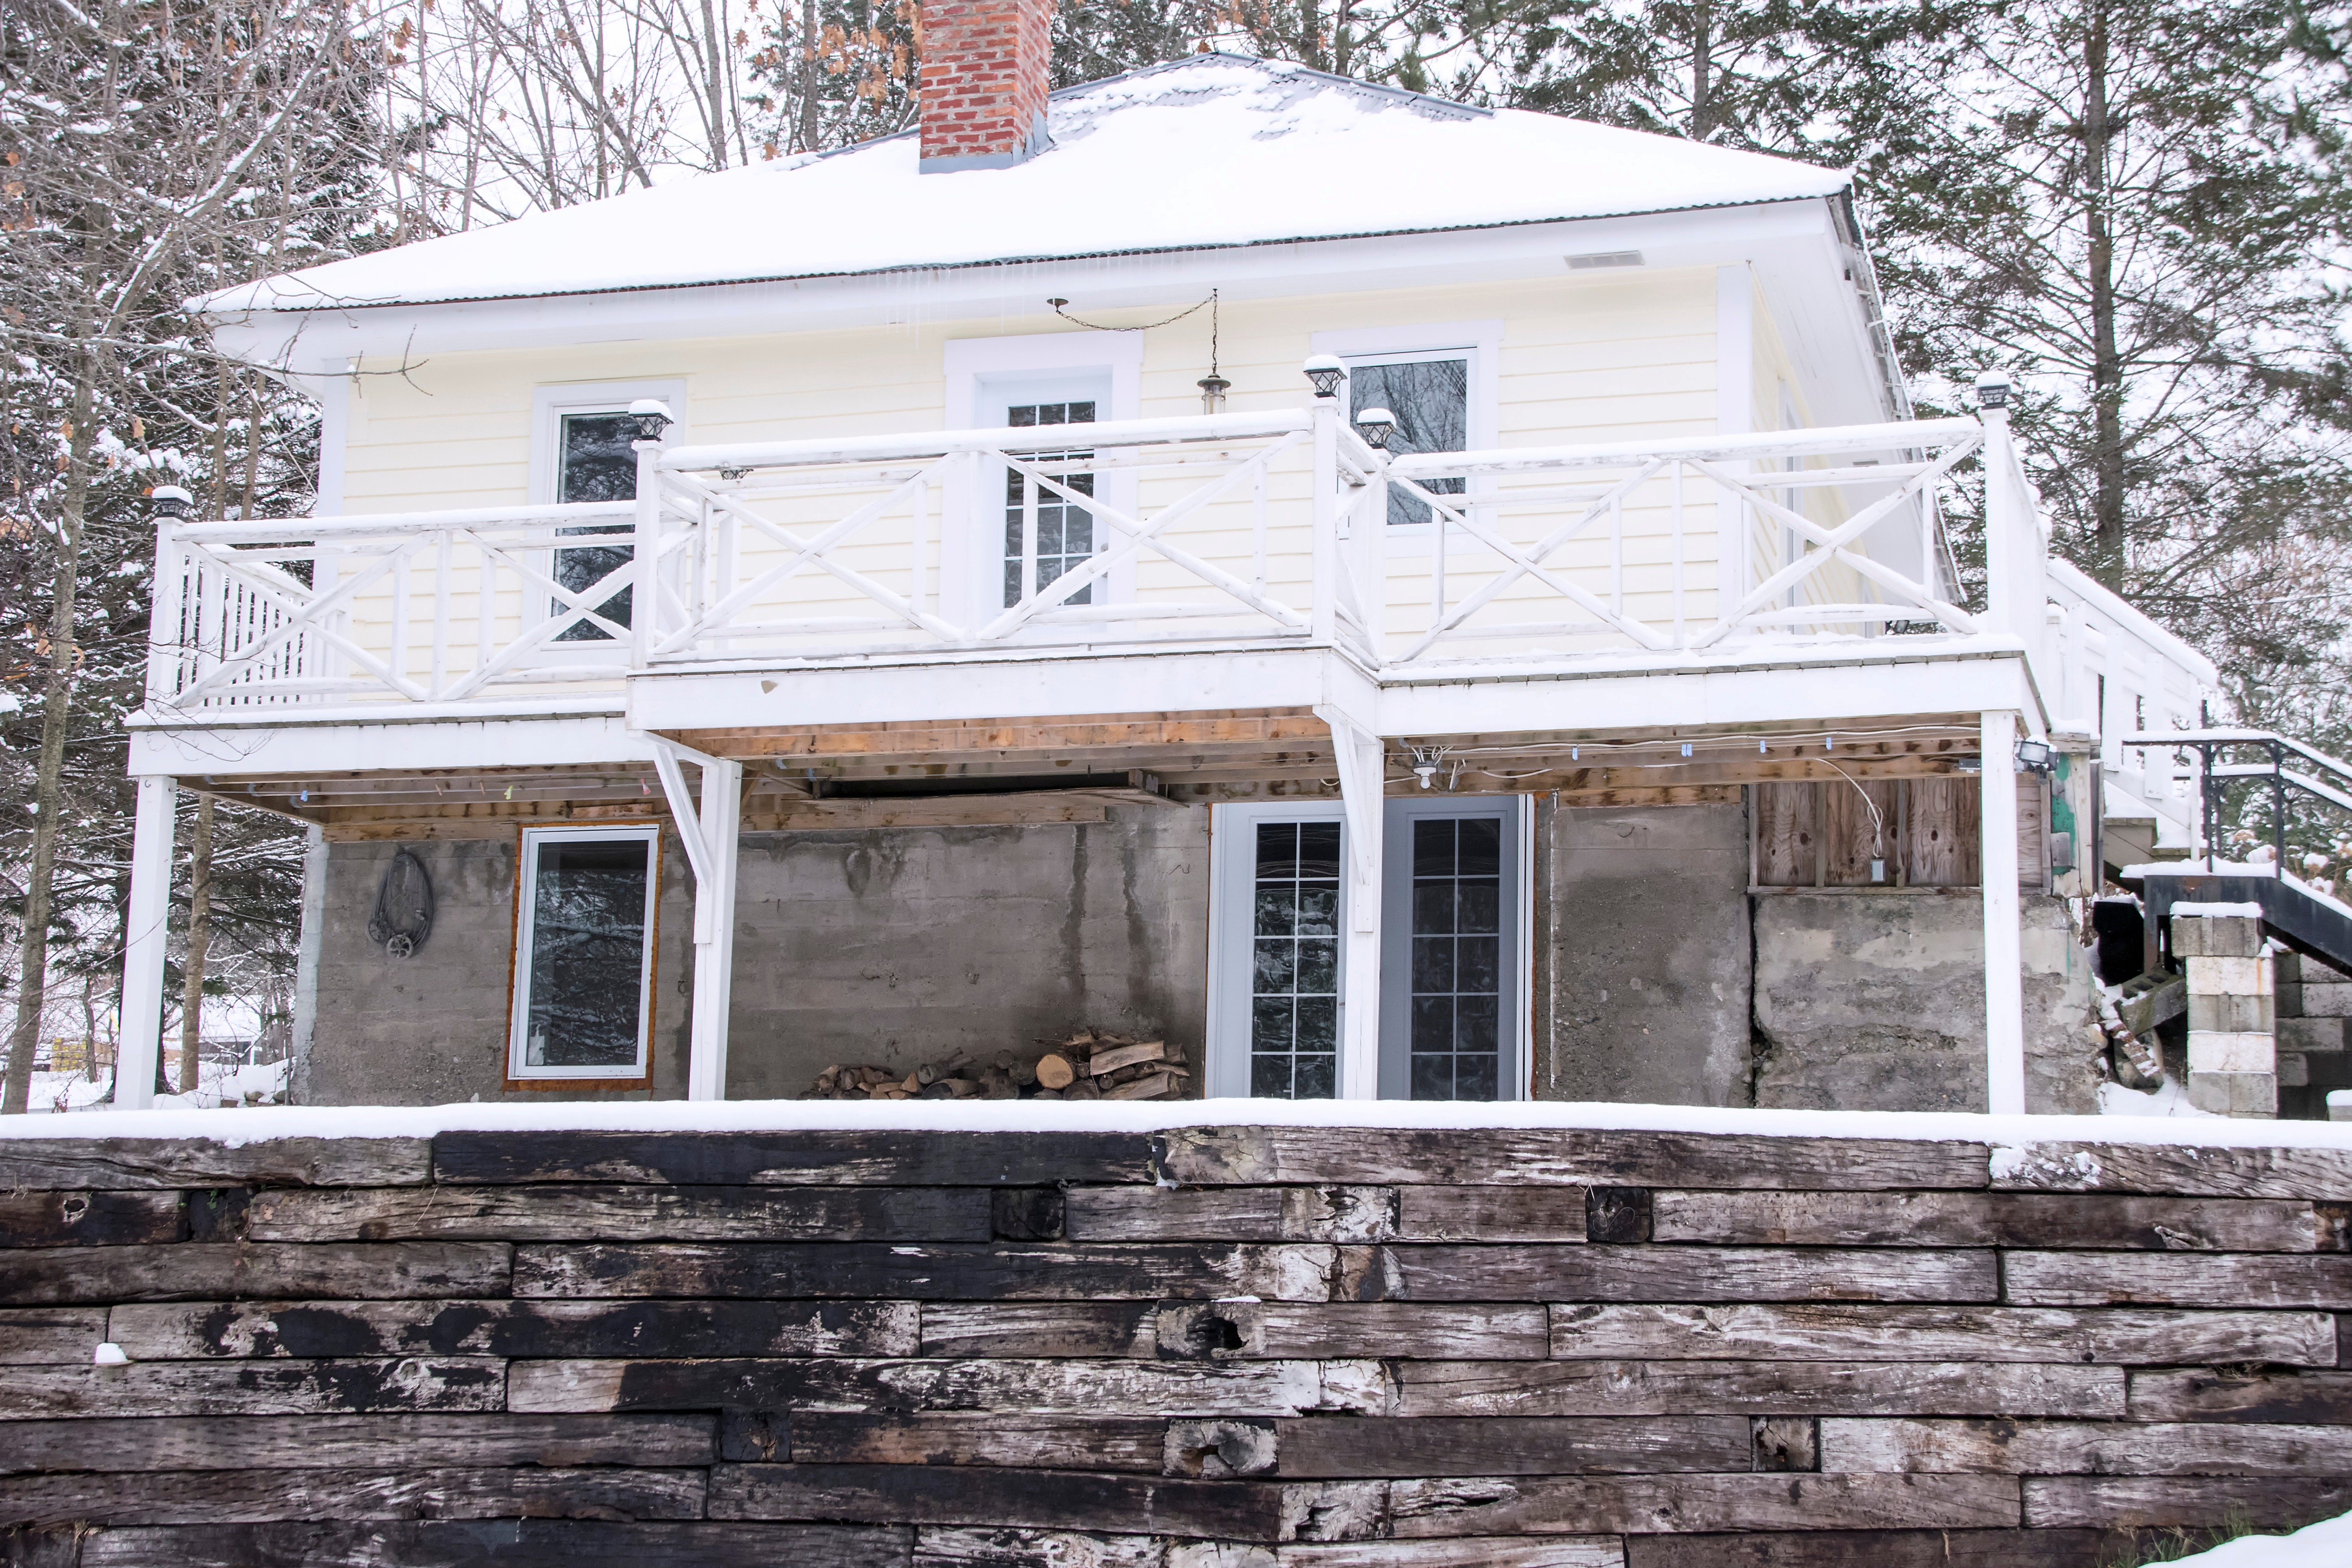
nature, architecture, wood, mansion, house, window, roof, building, home, shack, cottage, facade, property, canada, farmhouse, estate, quebec, log cabin, sherbrooke, siding, outdoor structure